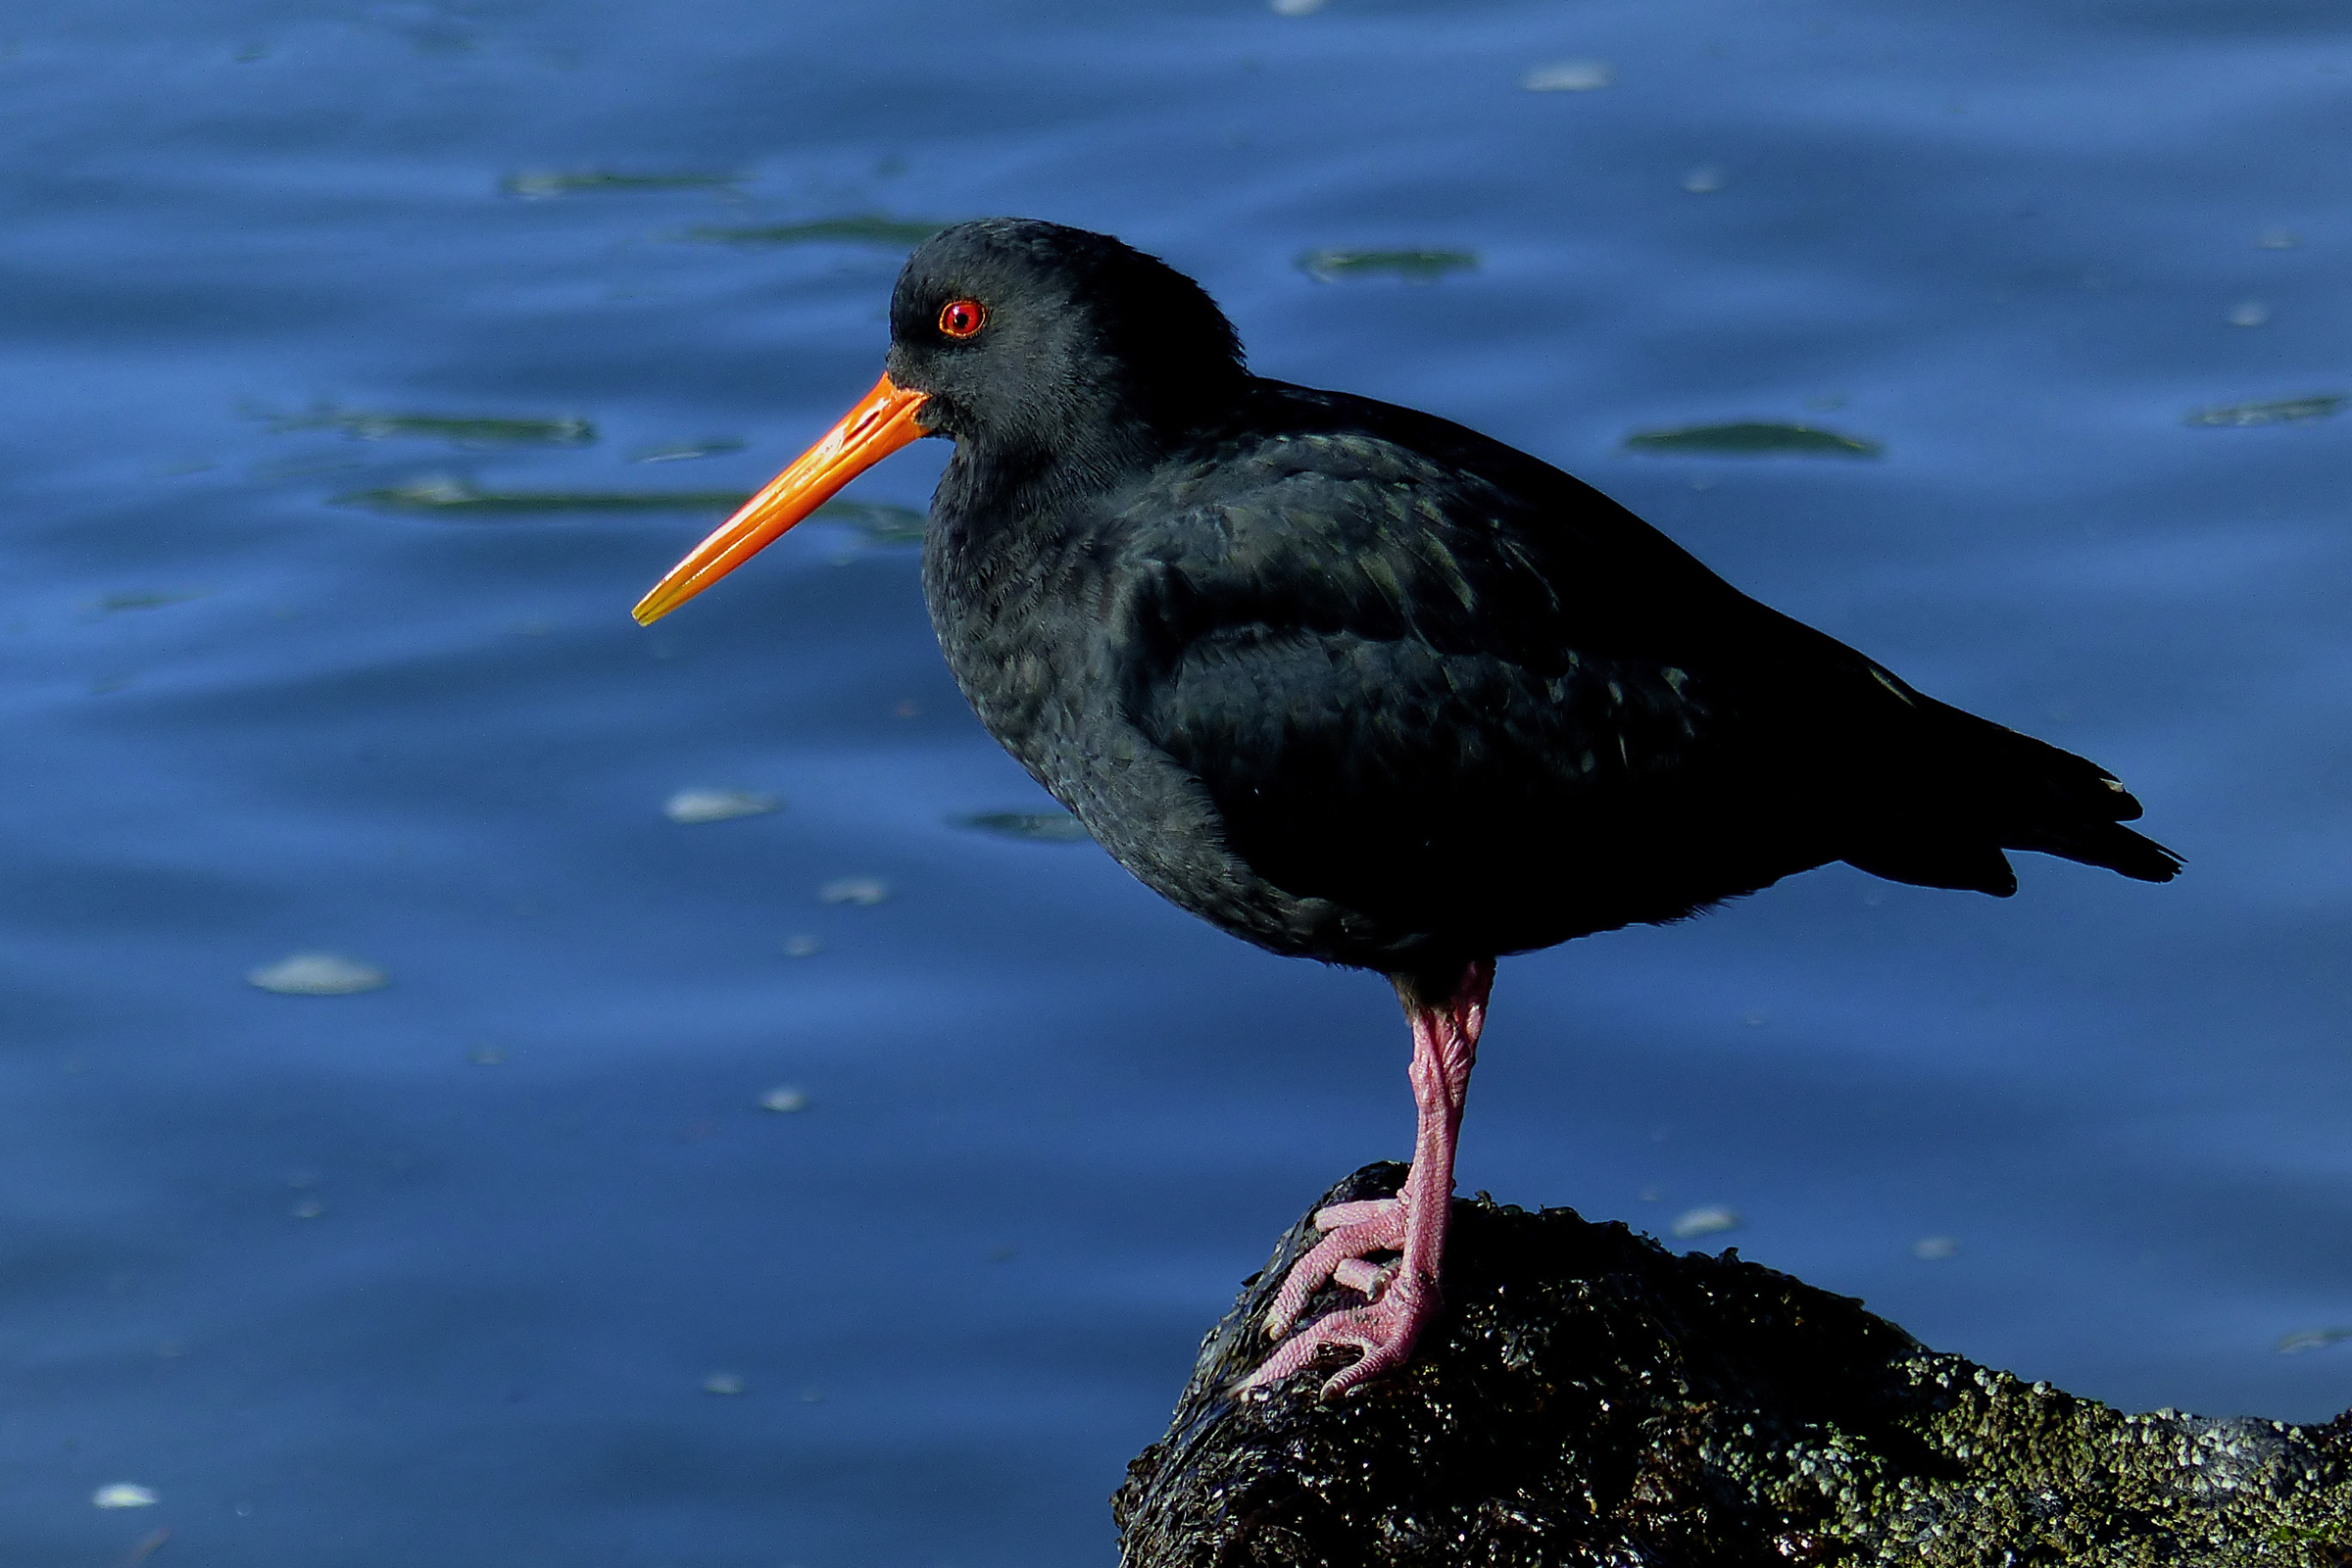
bird, wildlife, beak, fauna, seabirds, vertebrate, variableoystercatcher, haematopusunicolor, flickrsbestcreatures, oystercatcher, blackbird, panasonicdmcfz200, orangebill, newzealandnativebirds, newzealandshorebirds, shorebird, redshank, seaduck, cinclidae